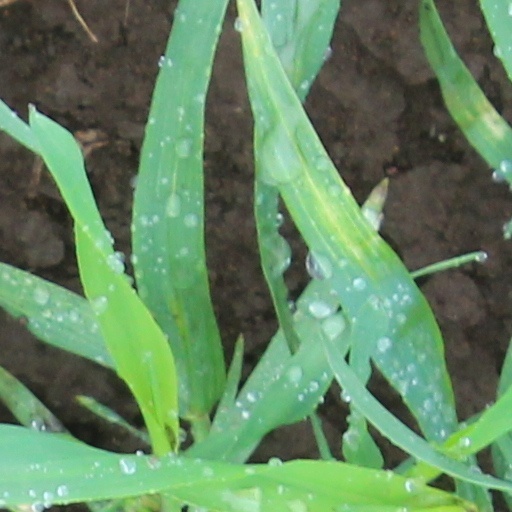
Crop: wheat